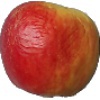
Label: Apple Red Yellow 1